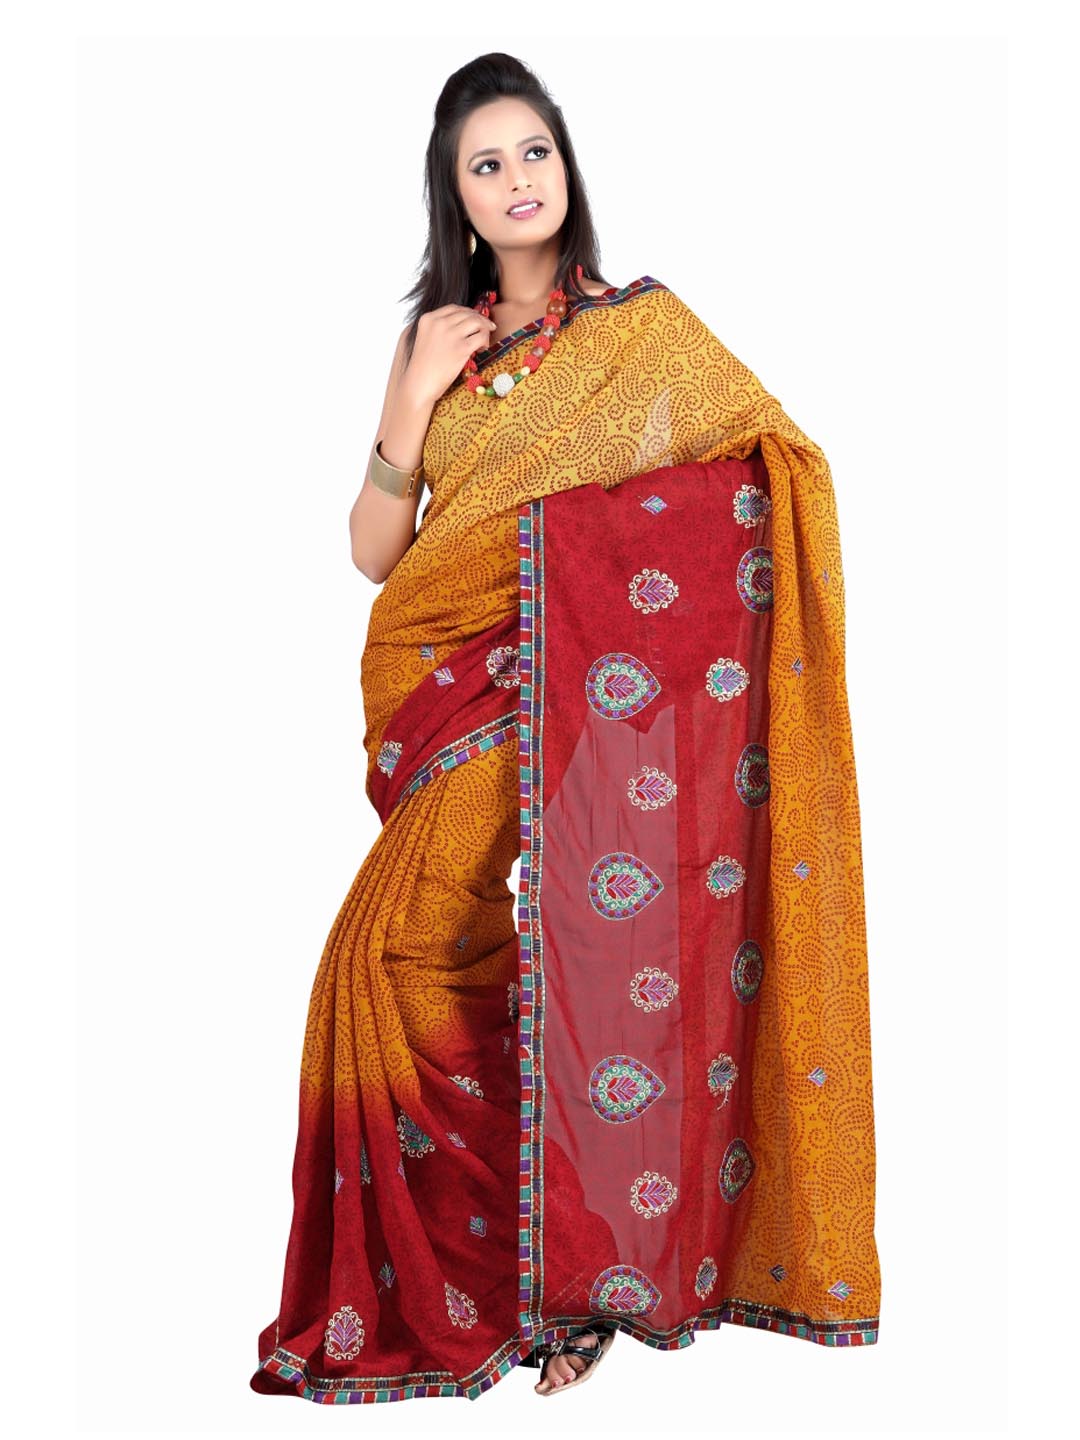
FNF Orange Printed Sari
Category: Apparel / Saree / Sarees
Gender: Women
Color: Orange
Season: Fall 2012
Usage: Ethnic